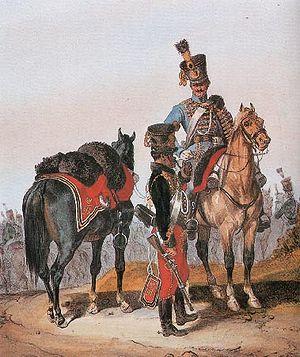
L'armée de la Confédération germanique était une force militaire allemande, constituée de soldats des différents États membres de la confédération et dont l'objectif primaire était la défense de ses membres contre des ennemis extérieurs. Concrètement, elle était principalement dirigée contre la France qui avait dans le passé mené plusieurs tentatives d'invasion au sein du Saint-Empire romain germanique. La Russie était aussi une menace, les thèses panslaviques mettant en danger la domination autrichienne sur certaines nations slaves de son empire. Les lois fondatrices de cette armée ne prévoient pas le cas d'une guerre entre membres, comme cela est arrivé avec la guerre des Duchés, où le roi du Danemark était également membre de la confédération de par son titre de duc de Holstein. La guerre austro-prussienne de 1866, voit s'affronter deux autres États membres pour la domination sur la confédération. La défaite autrichienne mène à la dissolution de cette armée.